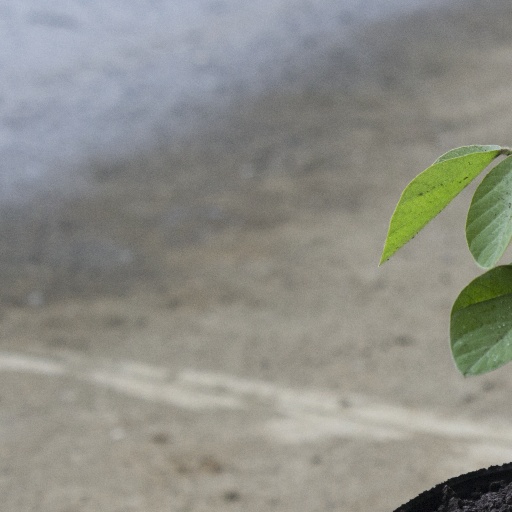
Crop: soybean